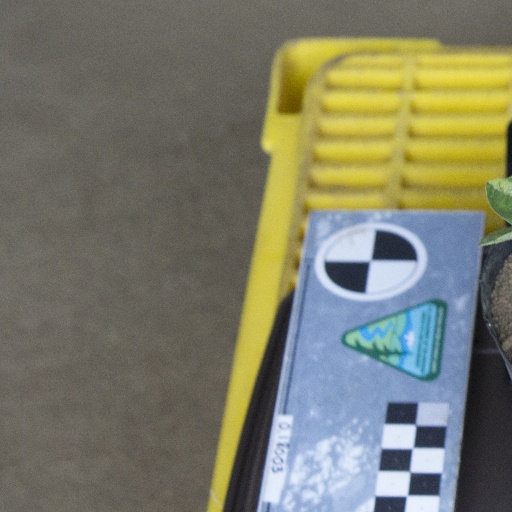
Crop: soybean